Marius Borgeaud

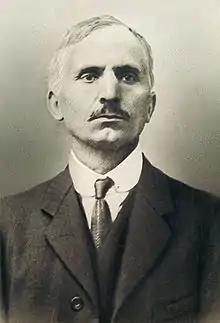
Marius Borgeaud in Paris, 1919

Marius Borgeaud (21 September 1861 – 16 July 1924) was a Swiss Post-Impressionist painter.